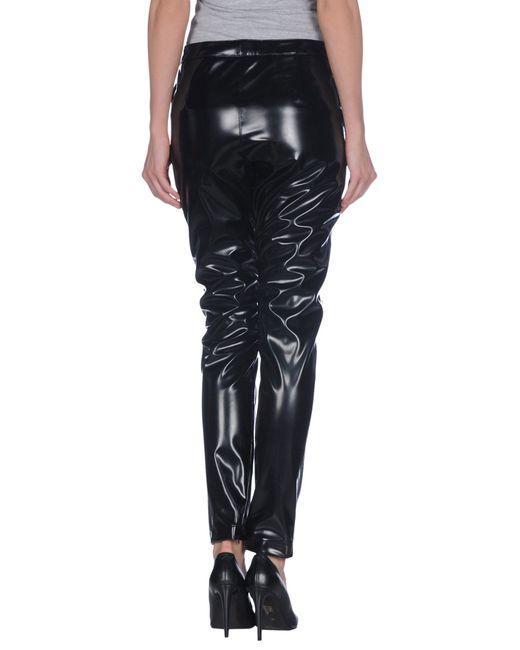
Schwarze Biker-Chic-Hose aus Kunstleder